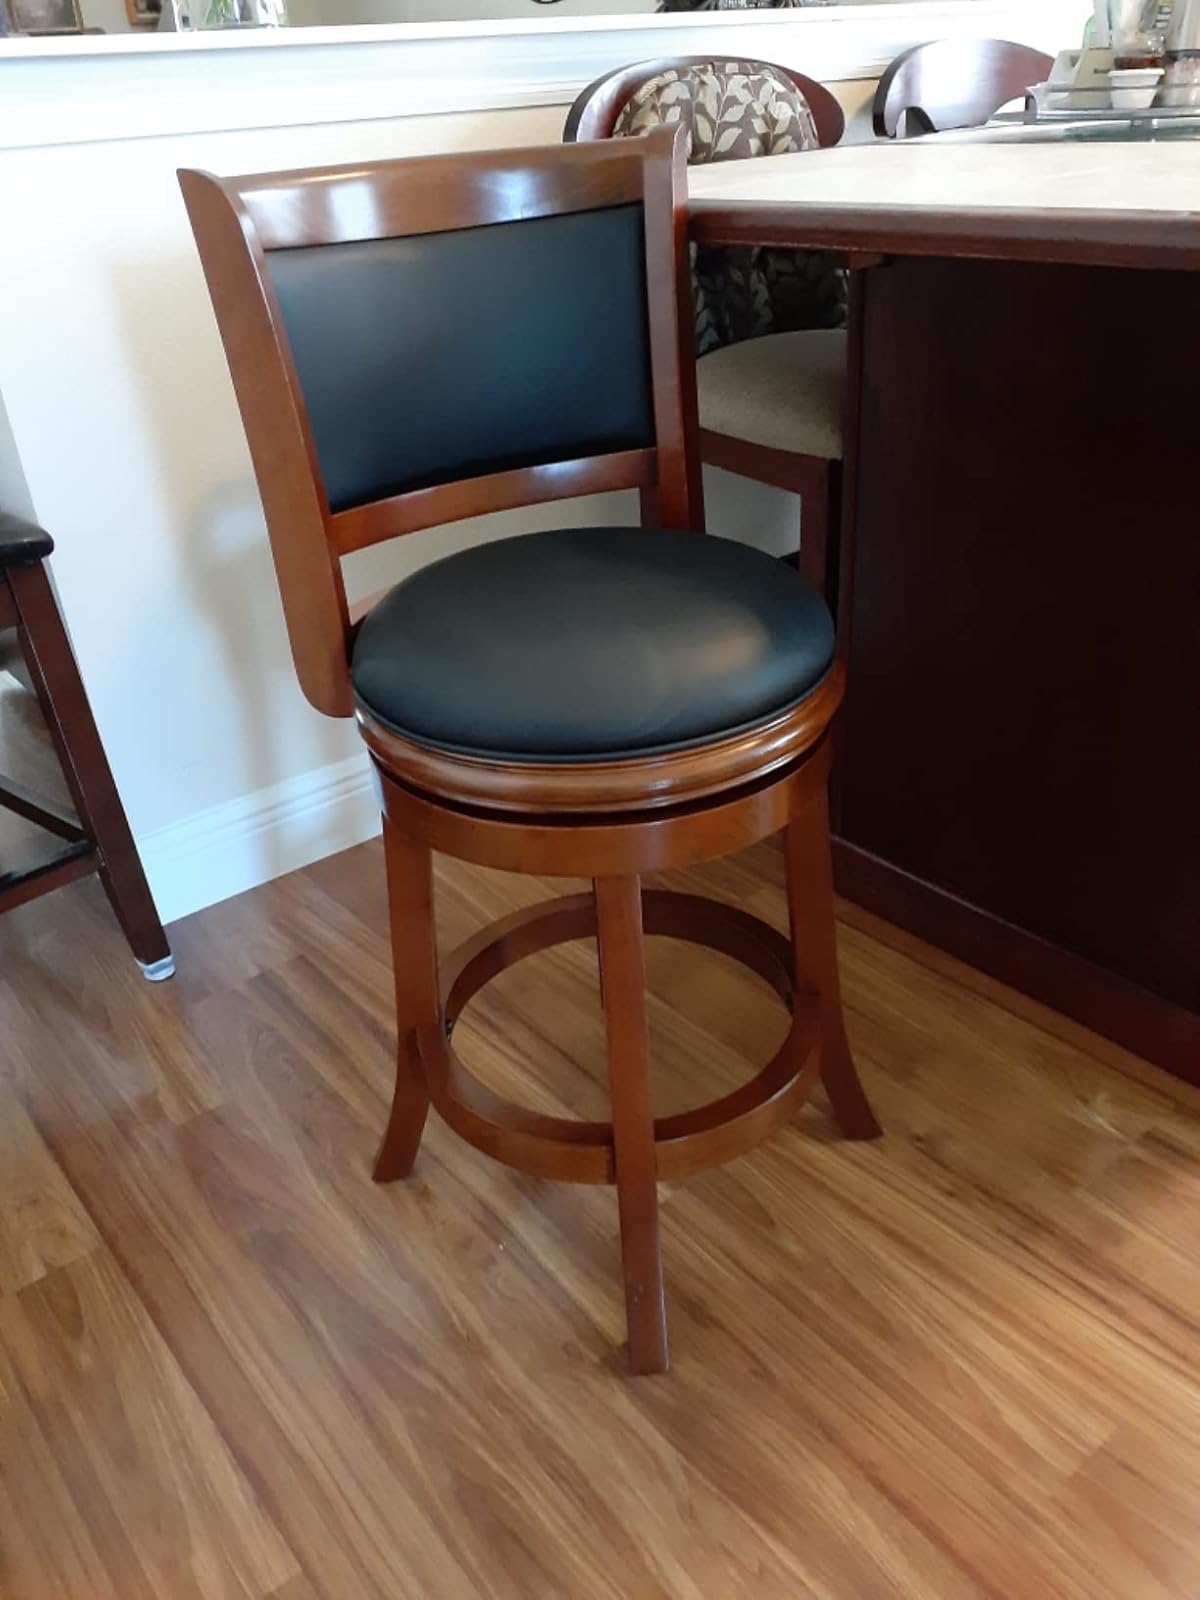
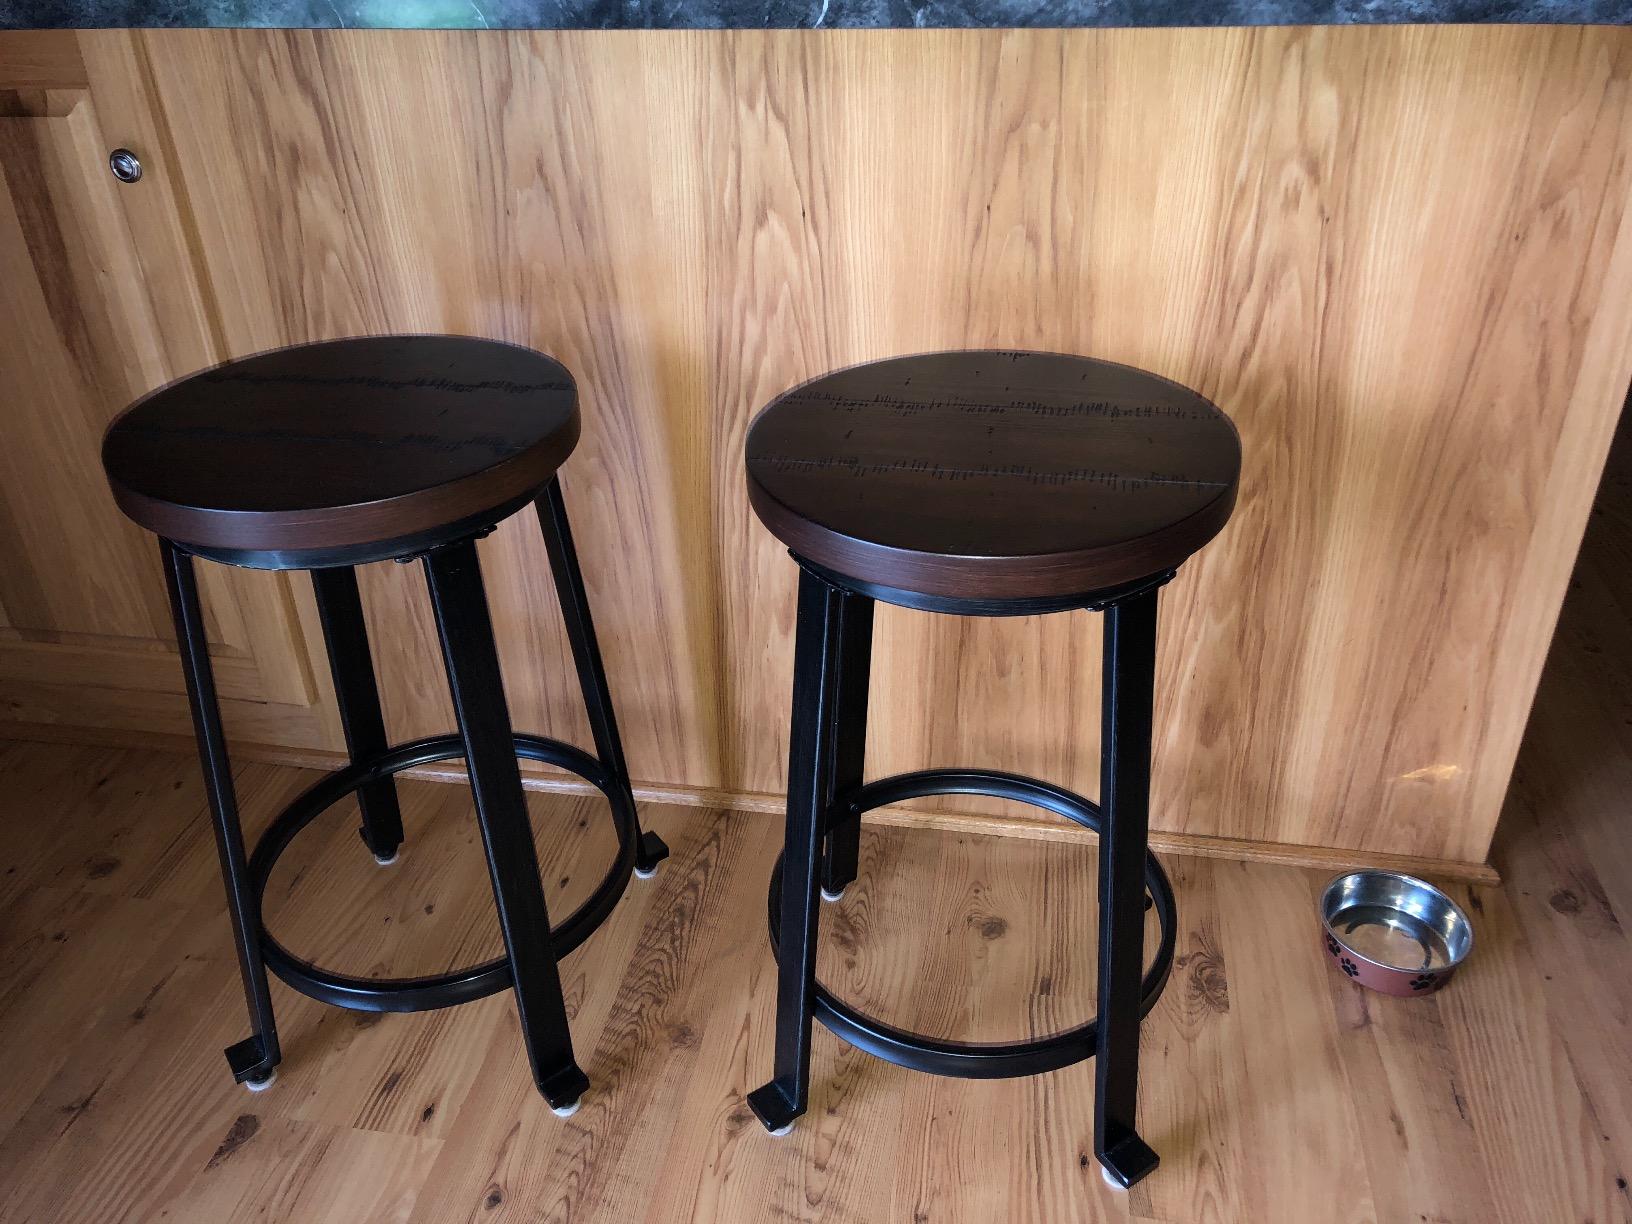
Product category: stool
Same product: no